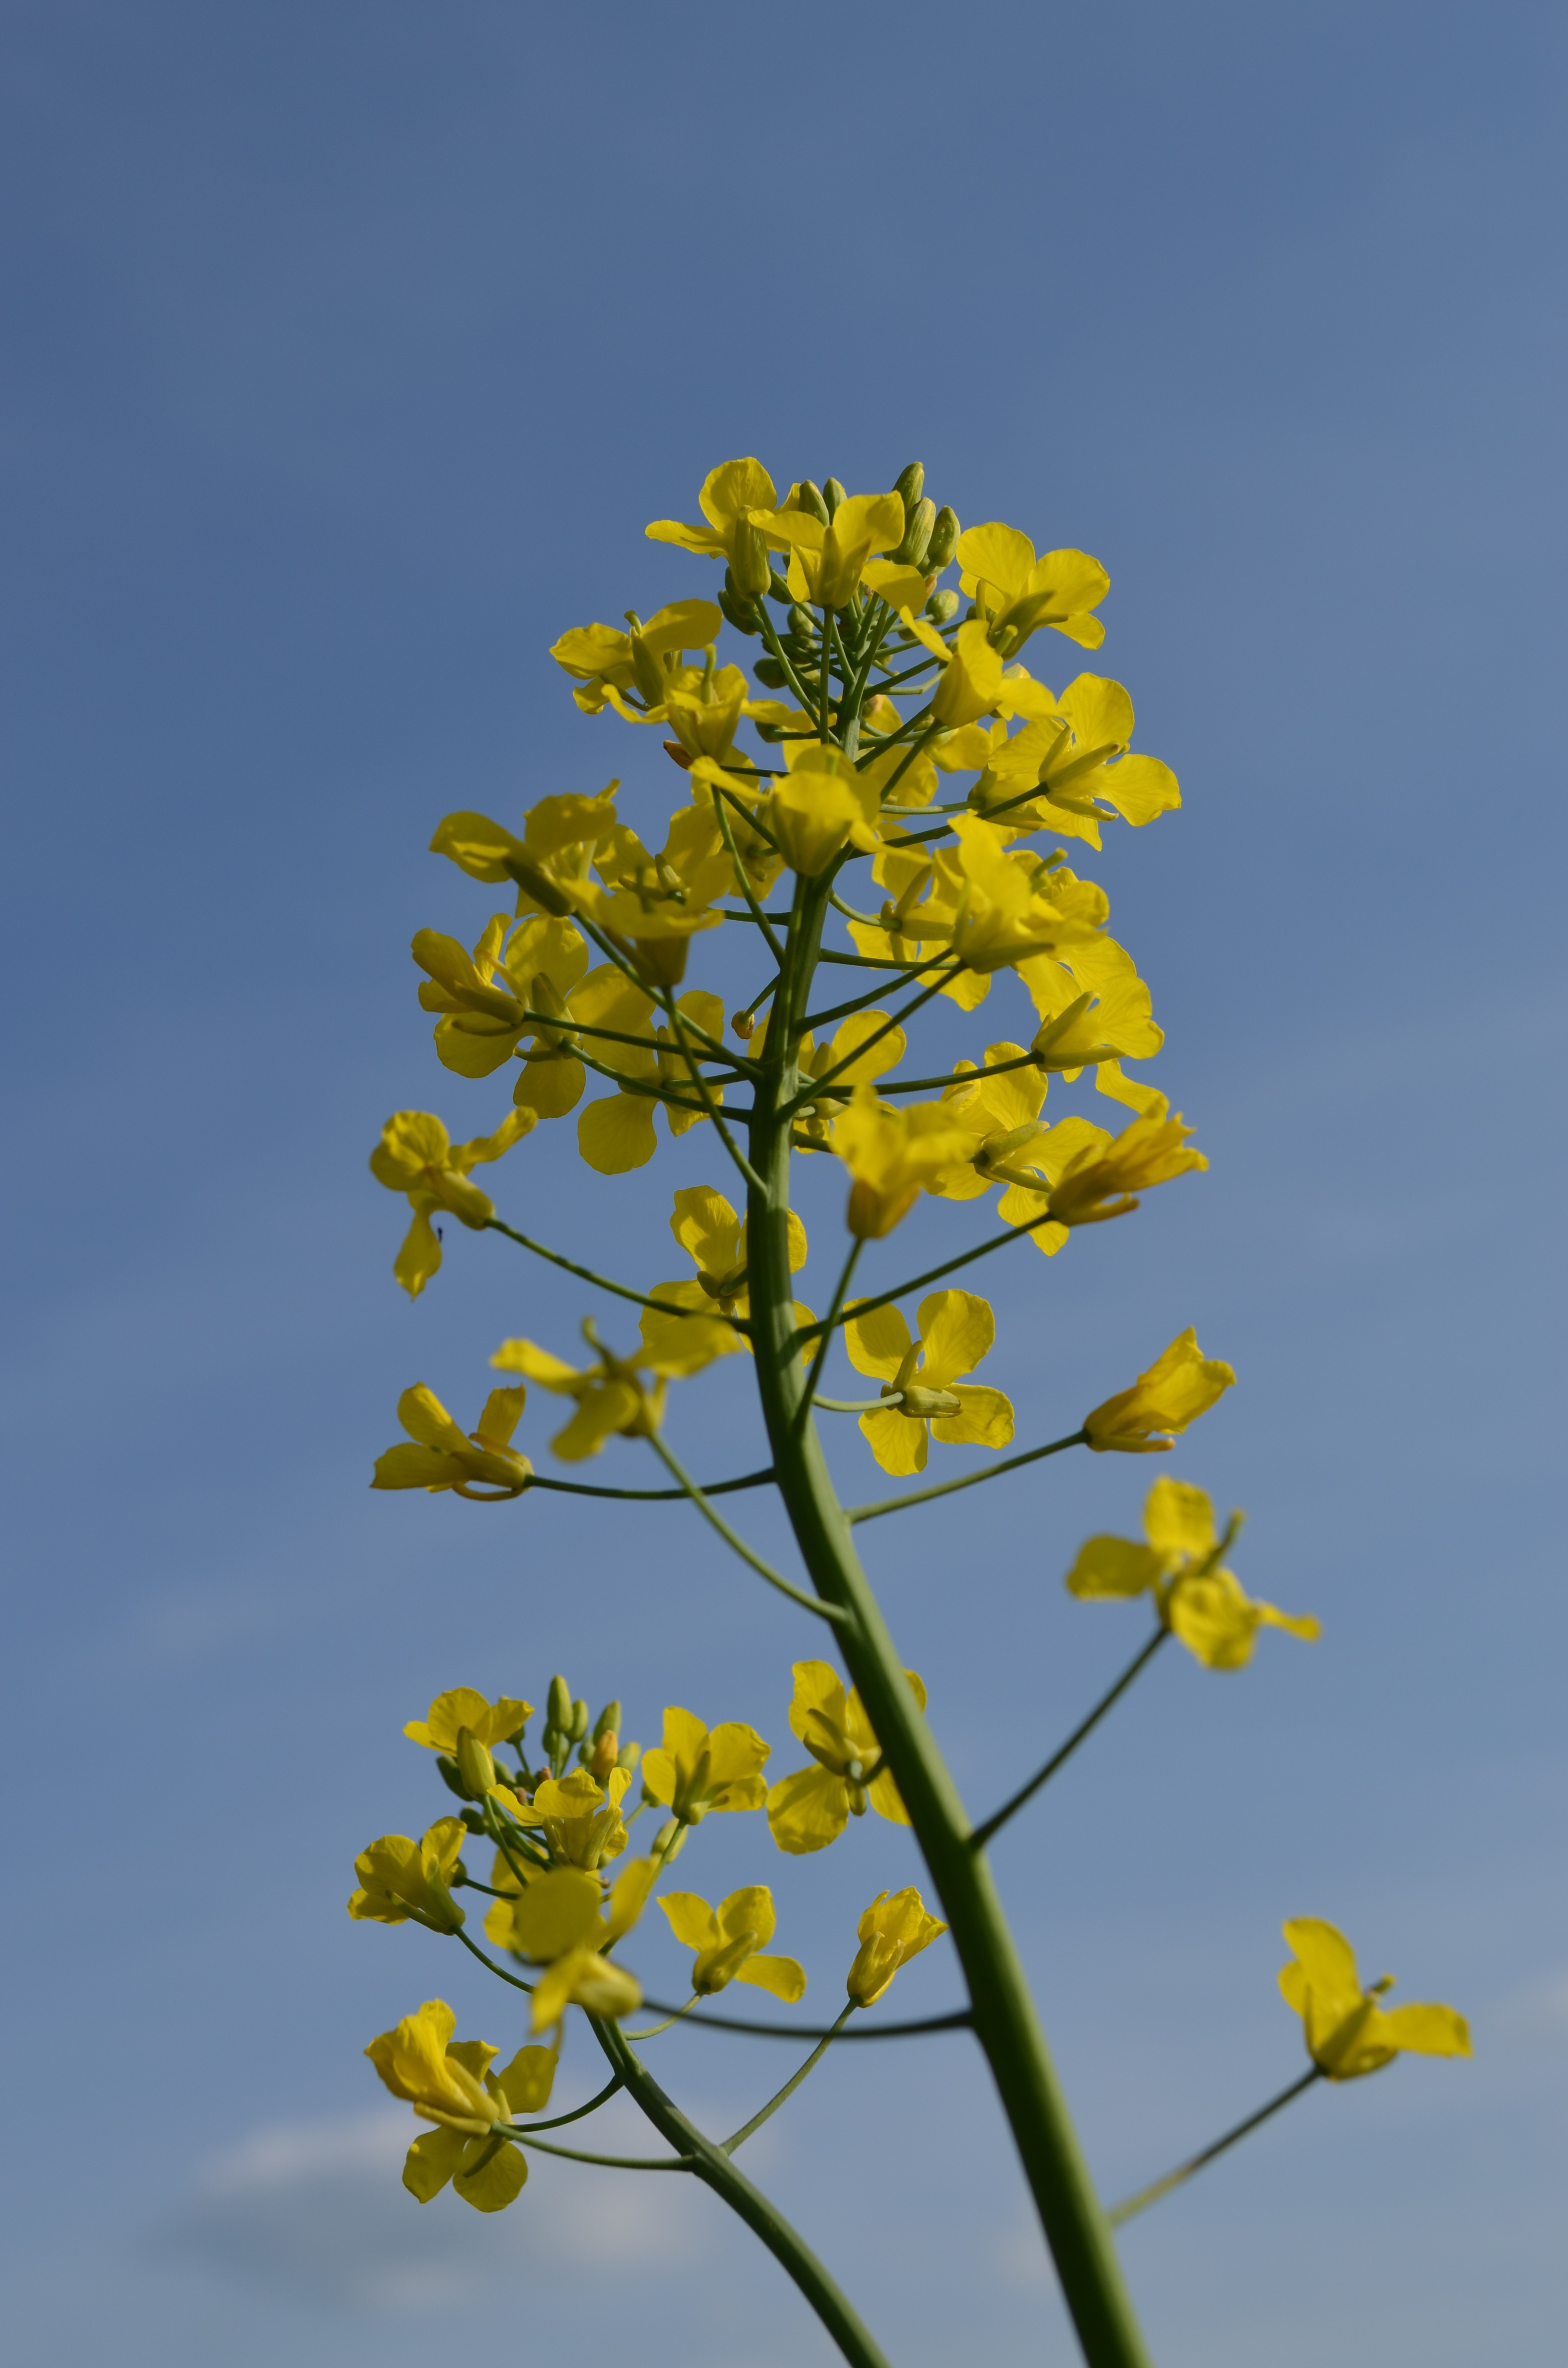
tree, branch, blossom, plant, sky, flower, food, produce, vegetable, botany, yellow, flora, rapeseed, wildflower, canola, brassica, oilseed rape, rape blossom, flowering plant, plant stem, land plant, mustard plant